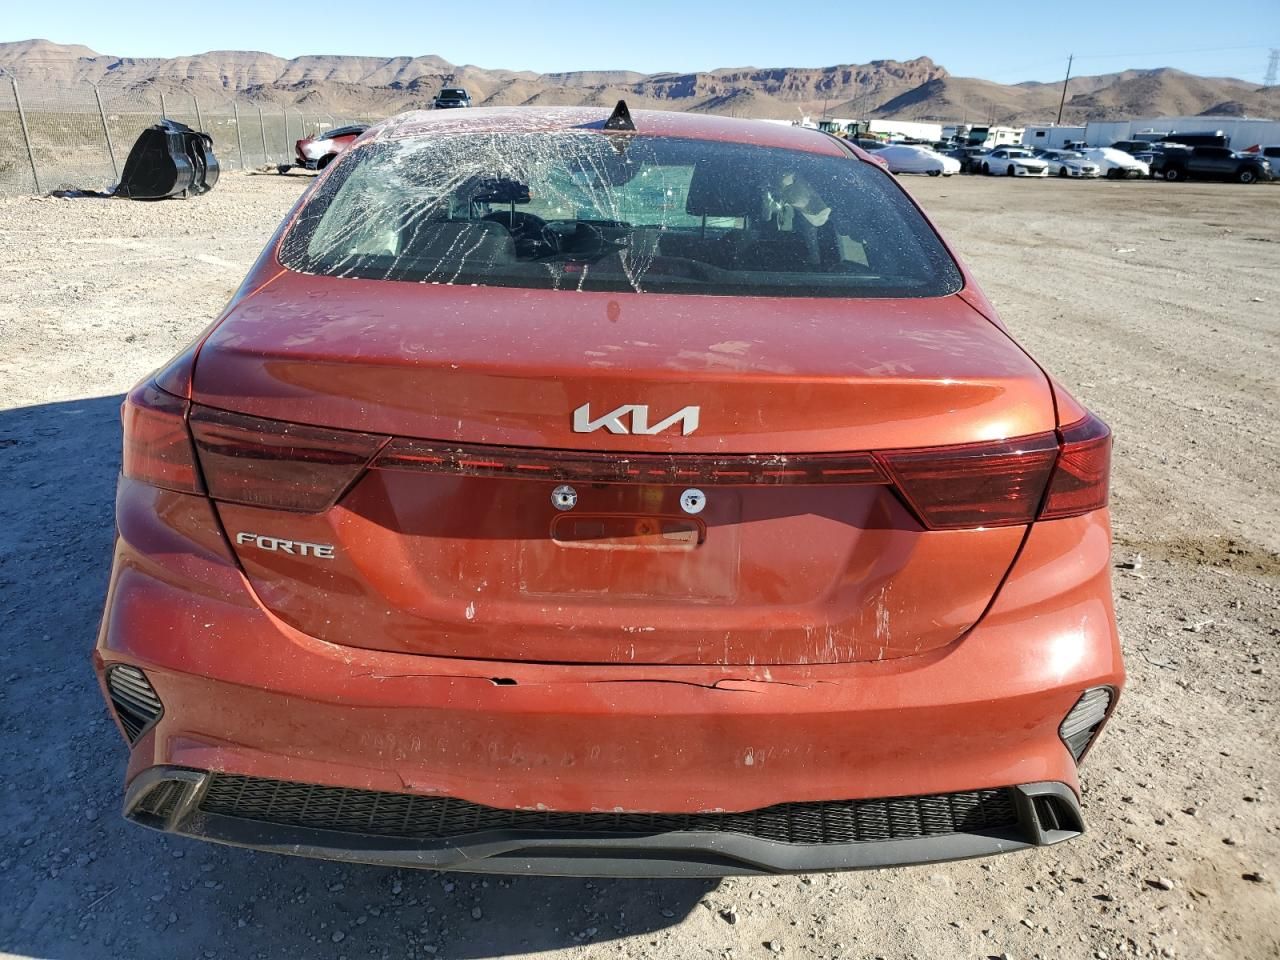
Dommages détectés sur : pare-brise arrière, malle, pare-choc arrière, plaque d'immatriculation arrière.
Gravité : majeur